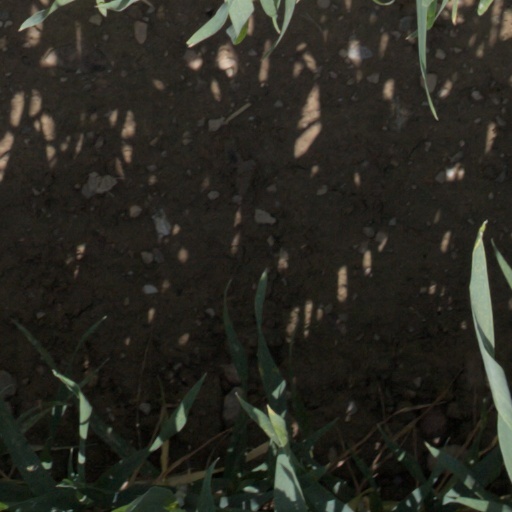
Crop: wheat